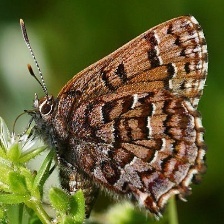
Species: EASTERN PINE ELFIN